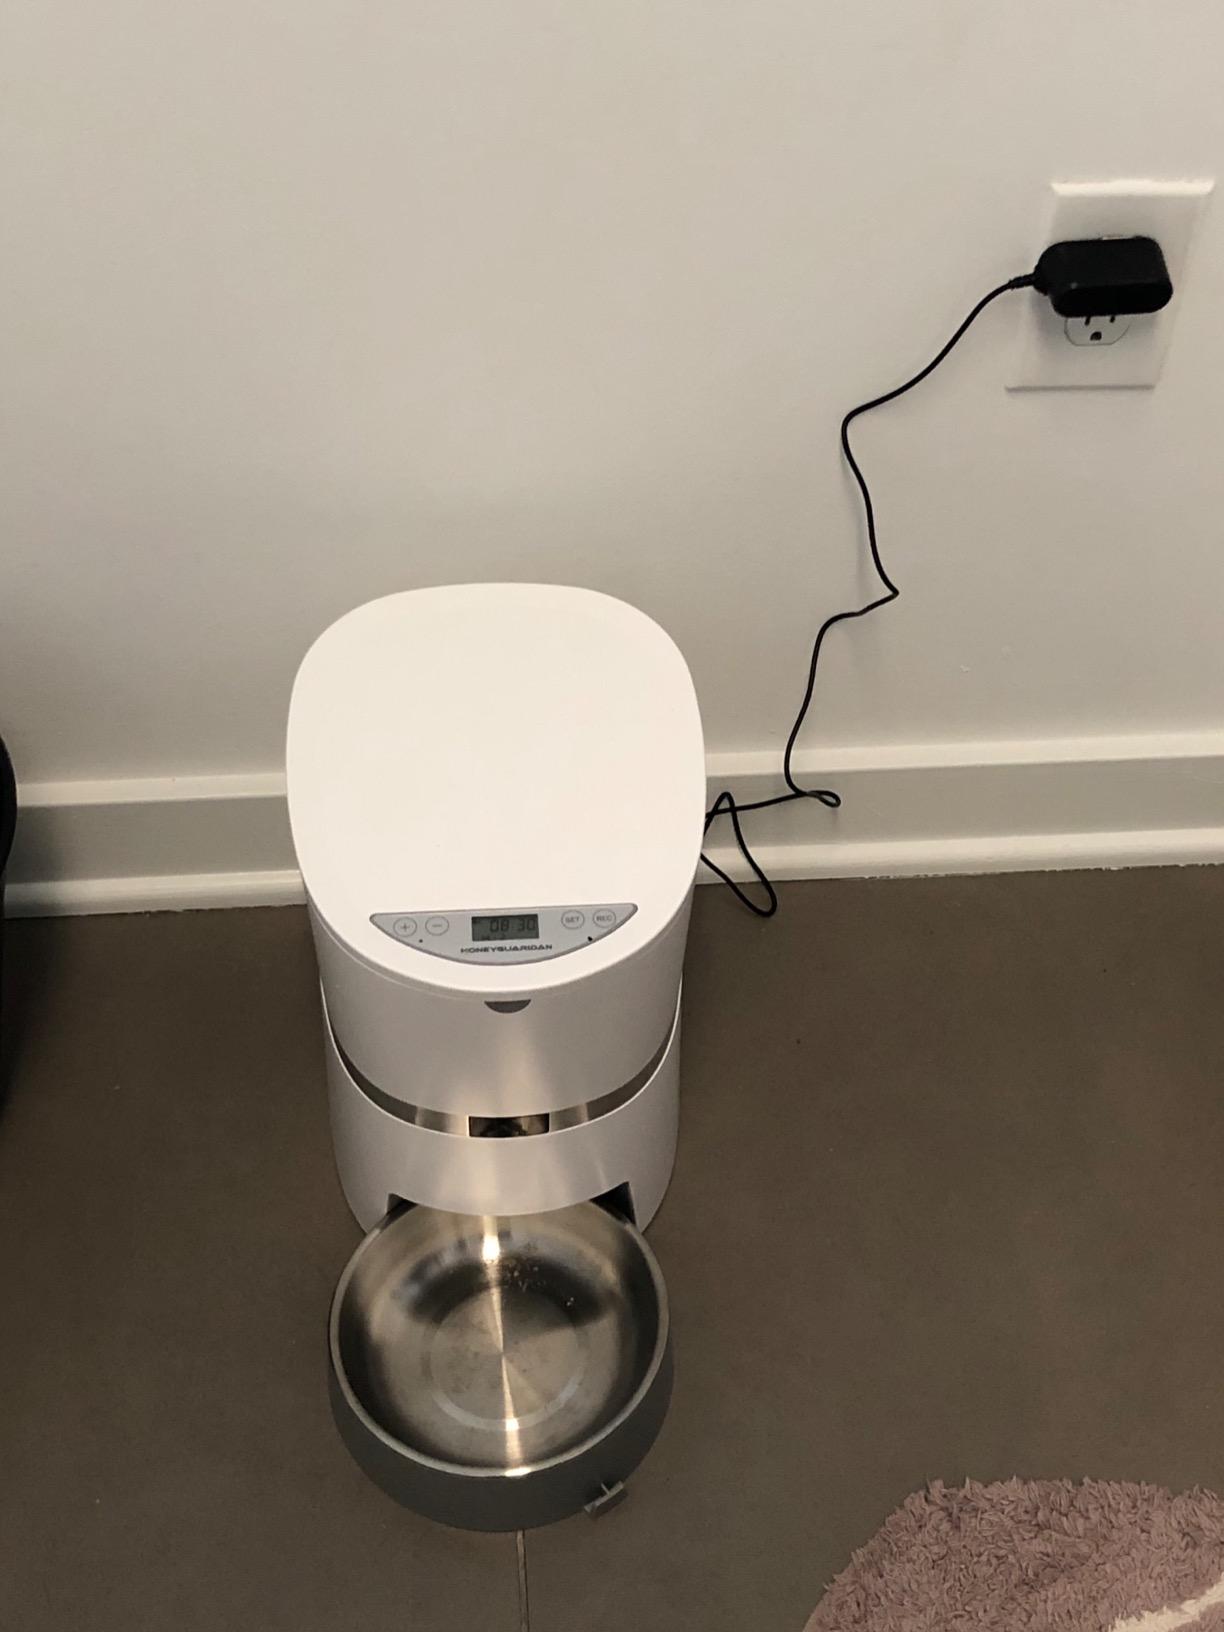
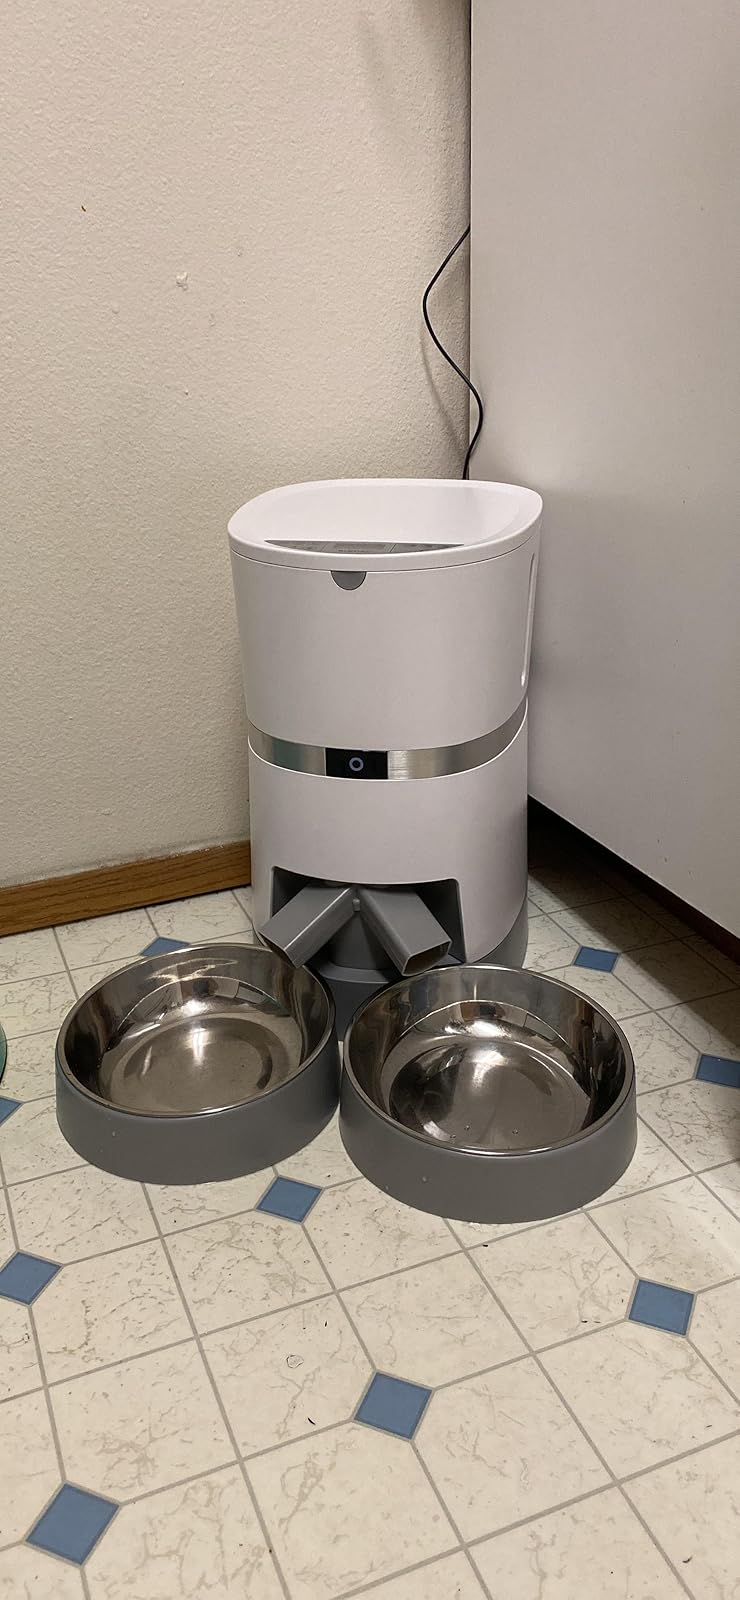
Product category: items_feeder
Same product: no